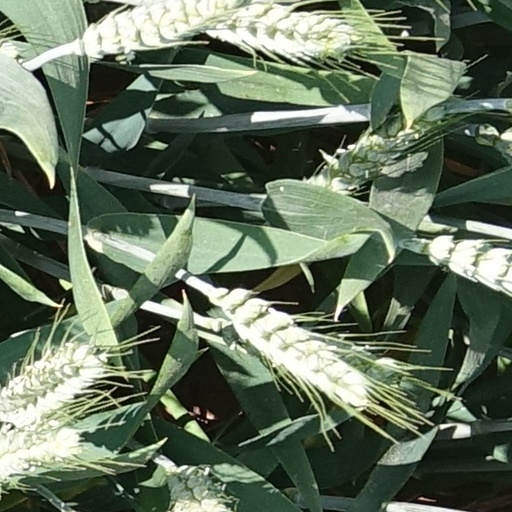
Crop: wheat